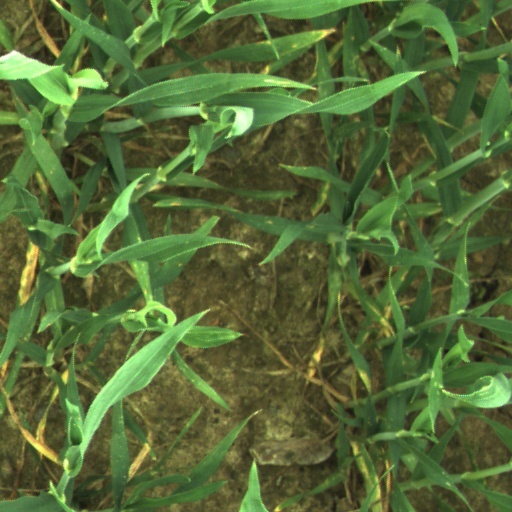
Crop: wheat